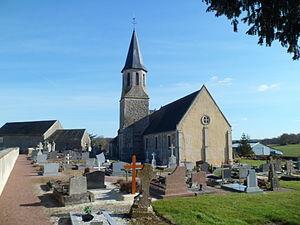
Église Saint-Jean-Baptiste de Missy
Cette liste regroupe une partie des monuments historiques du Calvados.
Cette liste regroupe une partie des monuments historiques du Calvados.
L'église Saint-Jean-Baptiste est une église catholique située à Missy, en France. Elle est inscrite au titre des Monuments historiques.